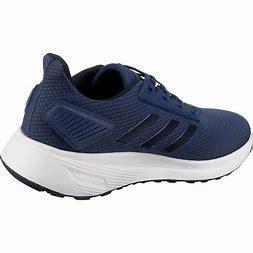
Brand: Adidas
Model: Duramo 9